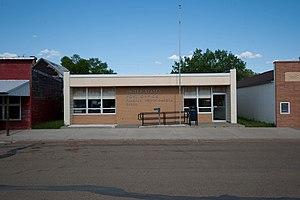
La ville de Flasher est située dans le comté de Morton, dans l’État du Dakota du Nord, aux États-Unis. Lors du recensement de 2010, sa population s’élevait à 232 habitants.